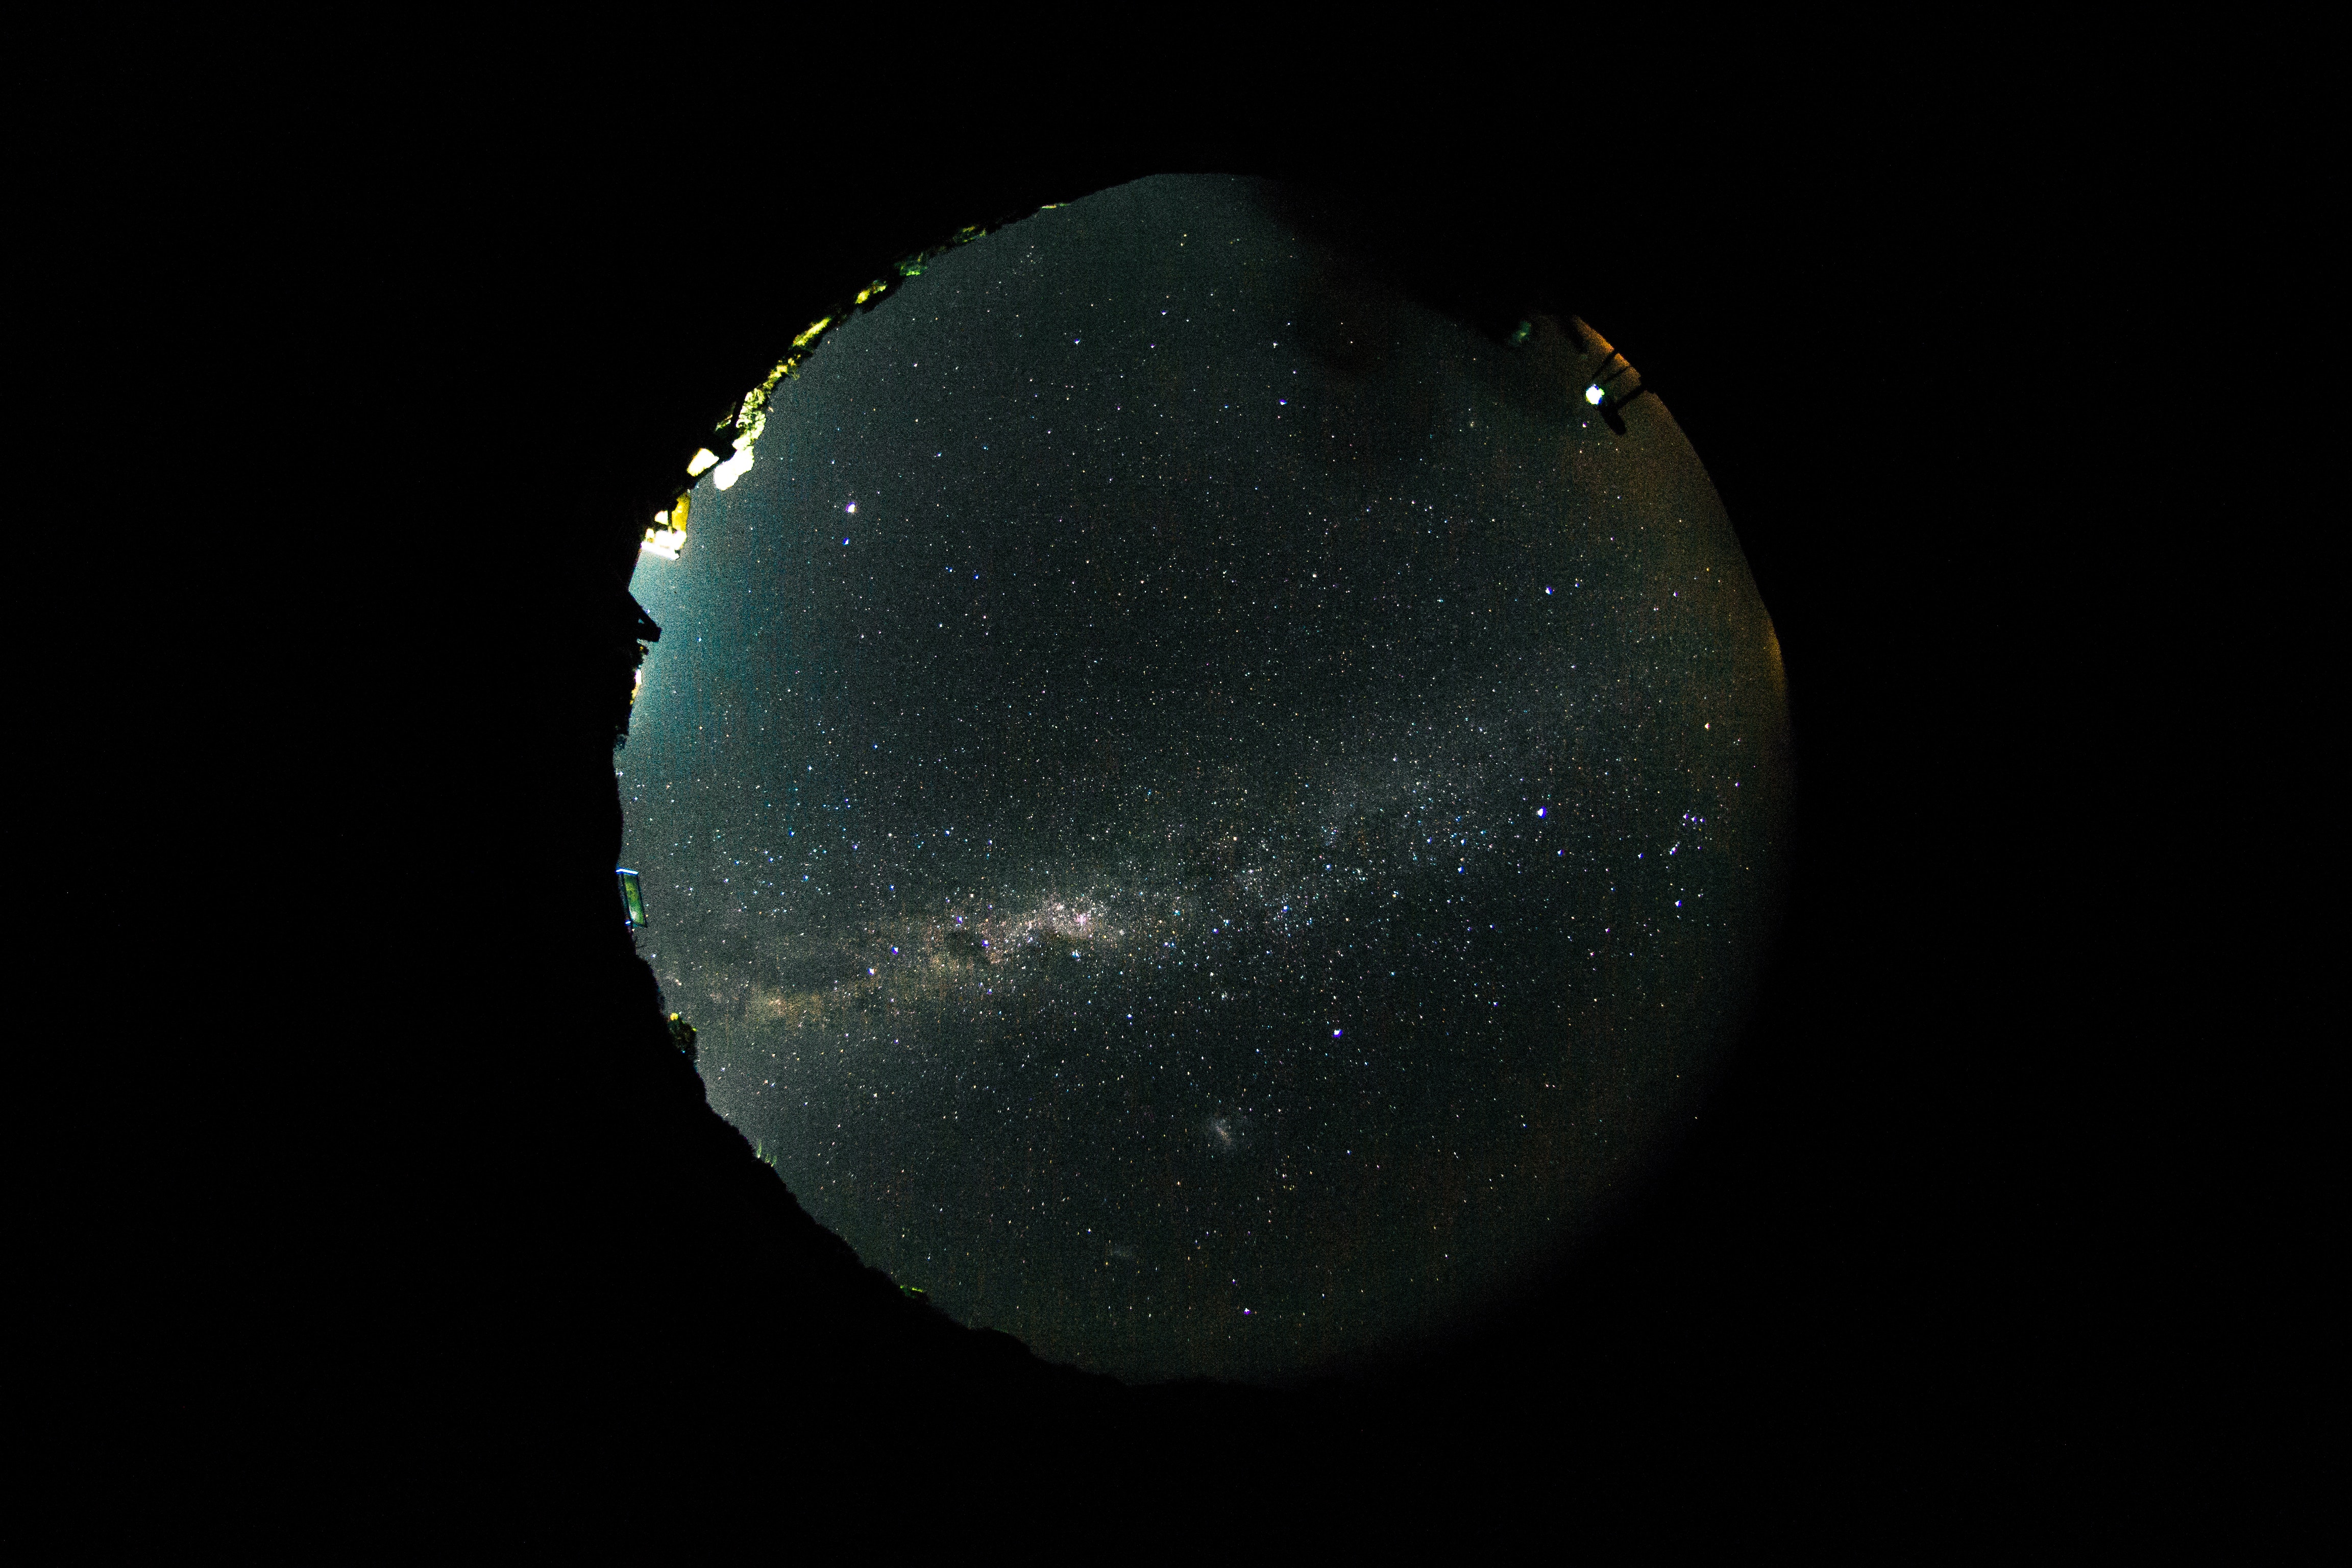
sky, night, atmosphere, space, darkness, galaxy, circle, outer space, close up, astronomy, earth, universe, sphere, planet, midnight, phenomenon, macro photography, organism, astronomical object, atmosphere of earth, computer wallpaper